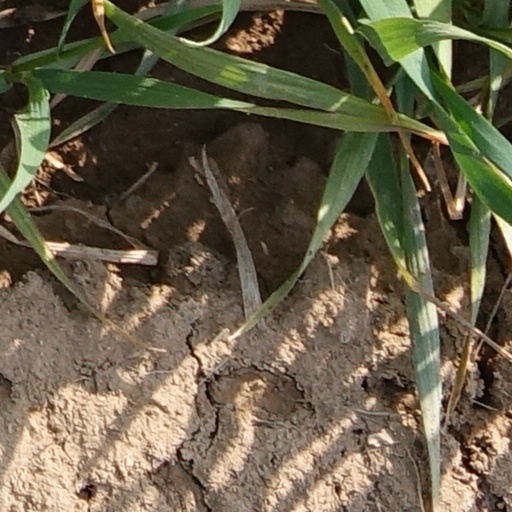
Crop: wheat